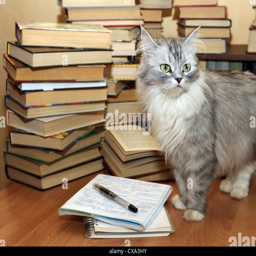
heap of books and a grey cat